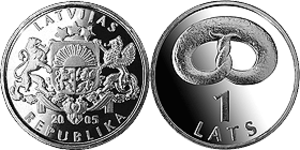
Les pièces de monnaie en lats étaient une des représentations physiques, avec les billets de banque, de la monnaie de la Lettonie entre le 3 août 1992 et le 14 janvier 2014. Le pays a depuis le 1ᵉʳ janvier 2014 adopté l'euro.